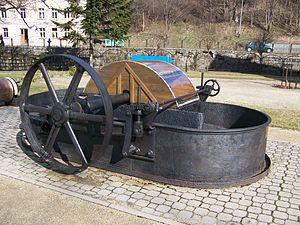
La société Blanchet Frères et Kléber, également connue sous l'acronyme BFK, est une entreprise papetière française établie à Rives, dans le département de l'Isère, en activité du début du XIXᵉ siècle et jusqu'au milieu du XXᵉ siècle.